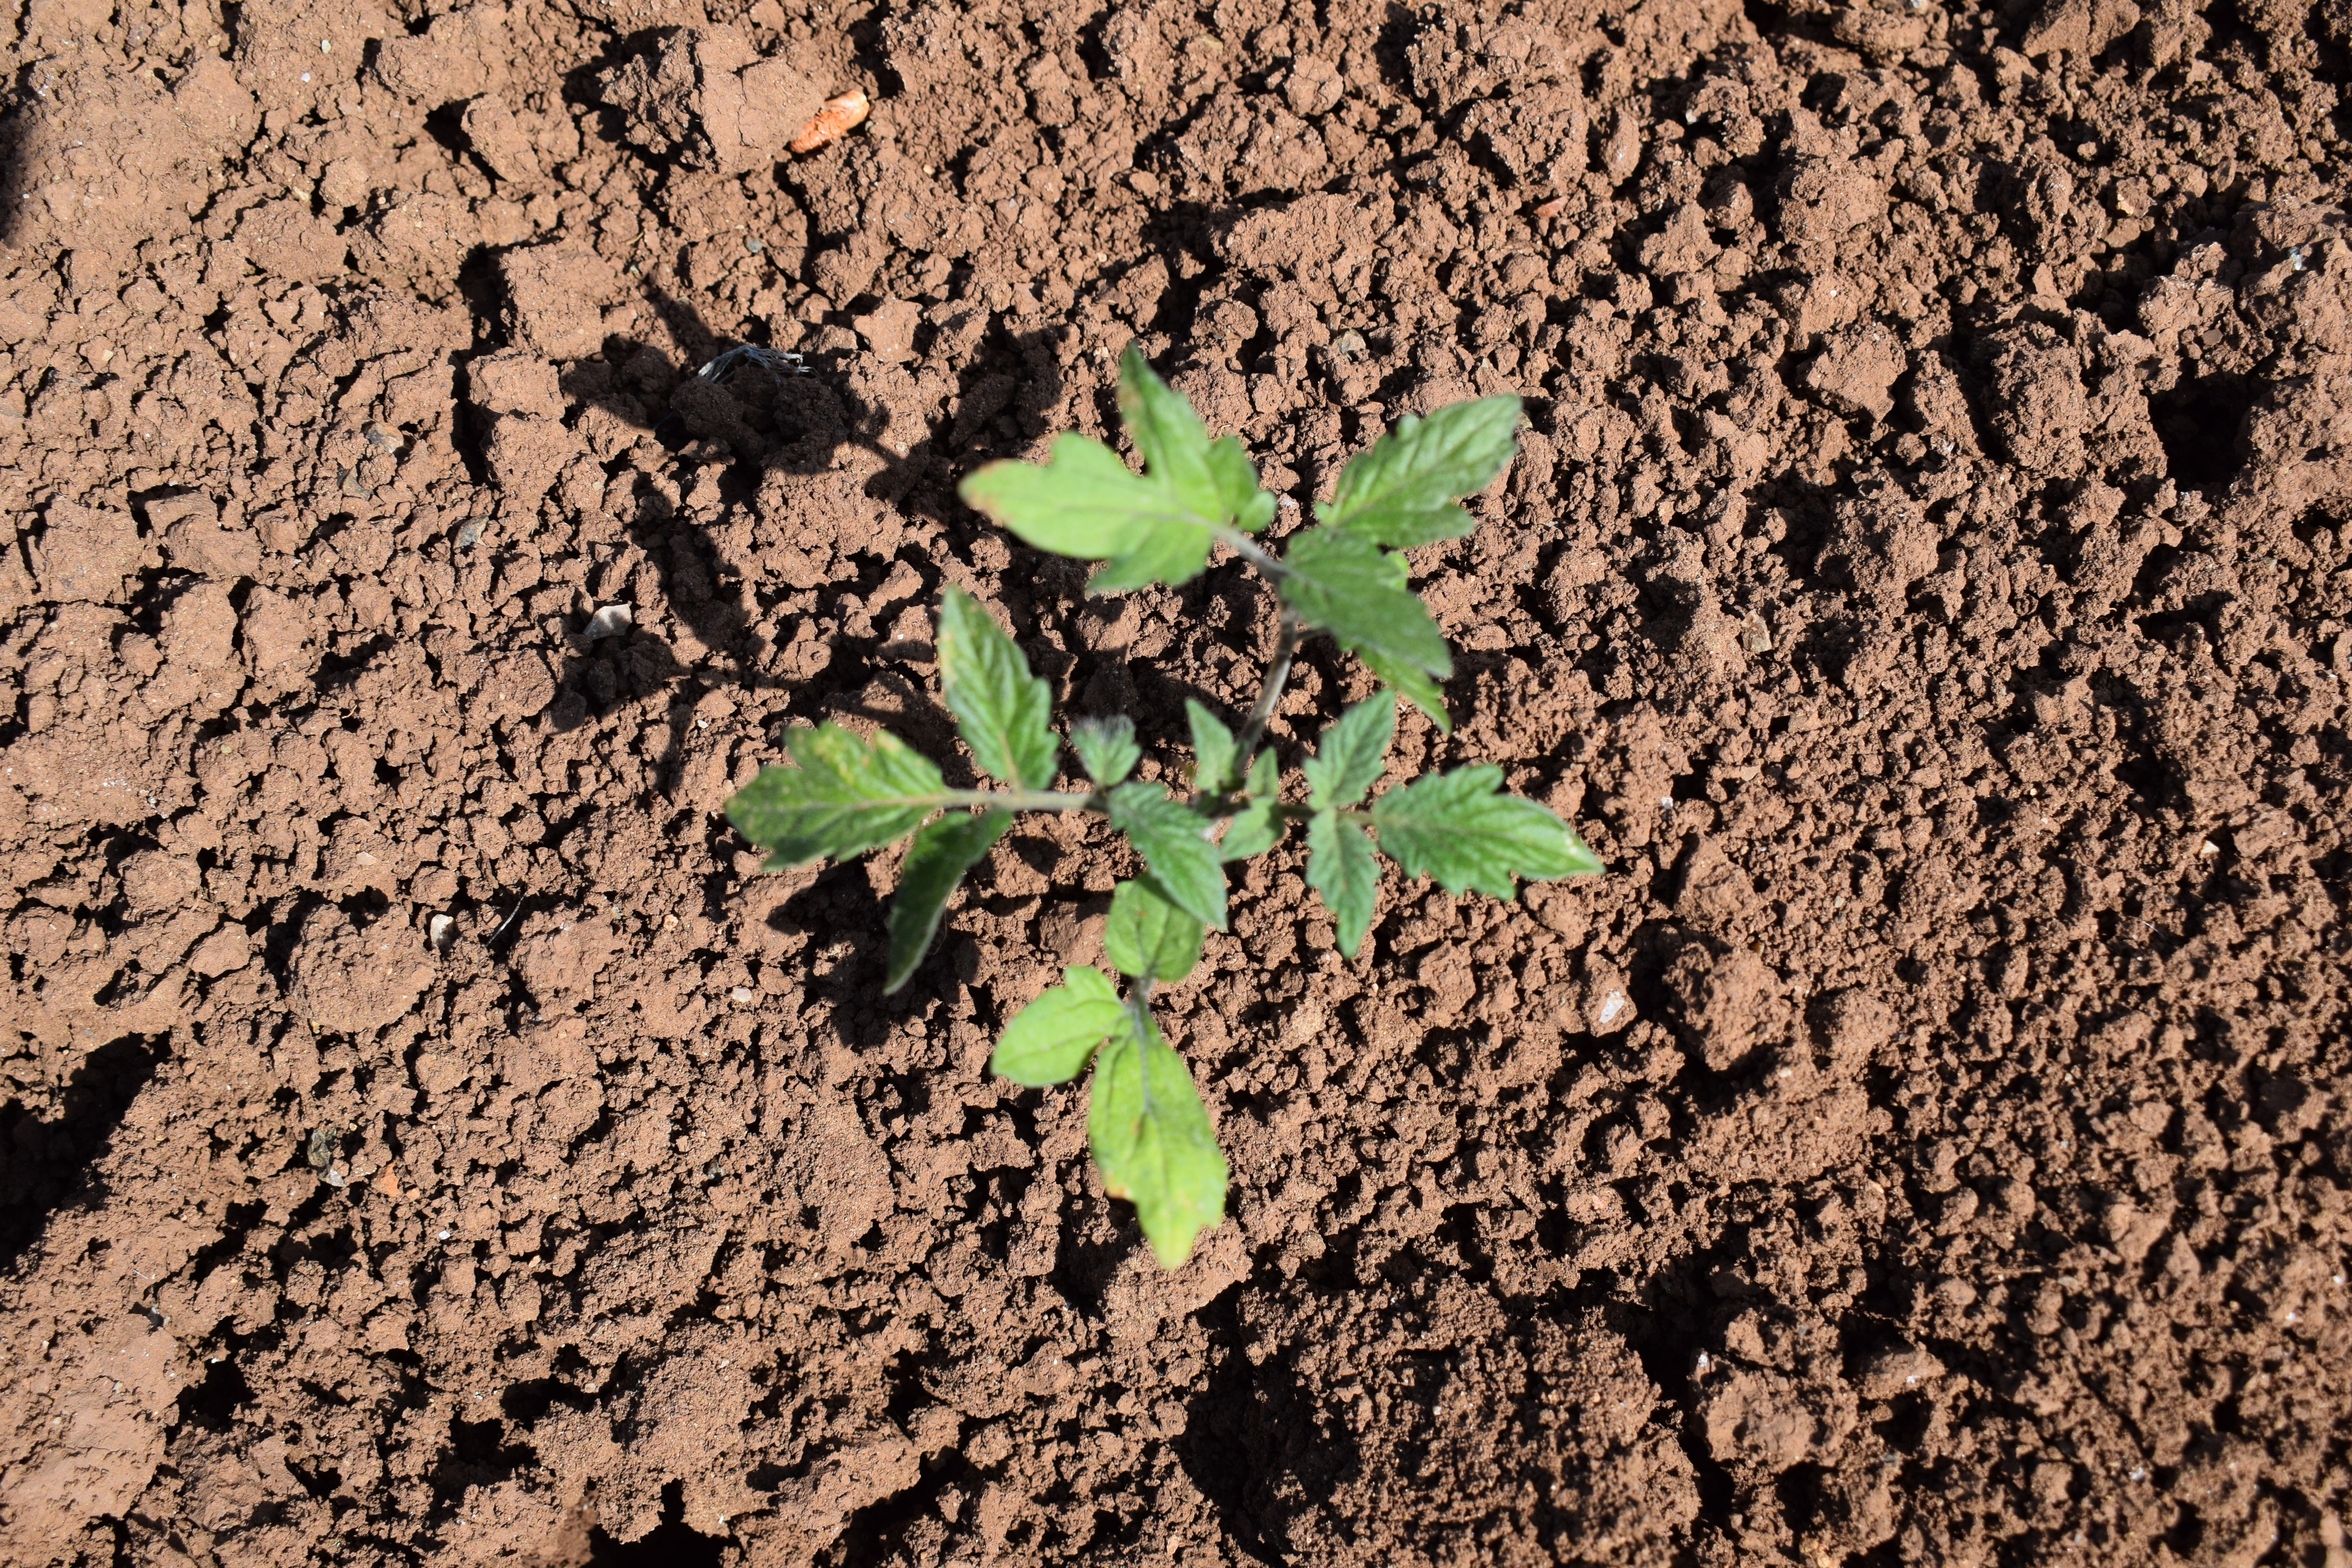
Label: tomato